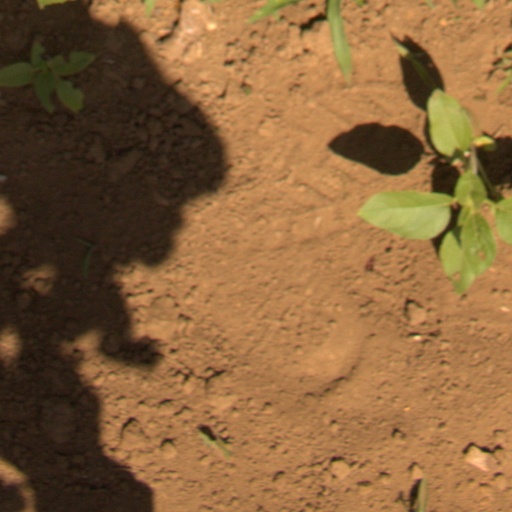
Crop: Jerusalem artichoke